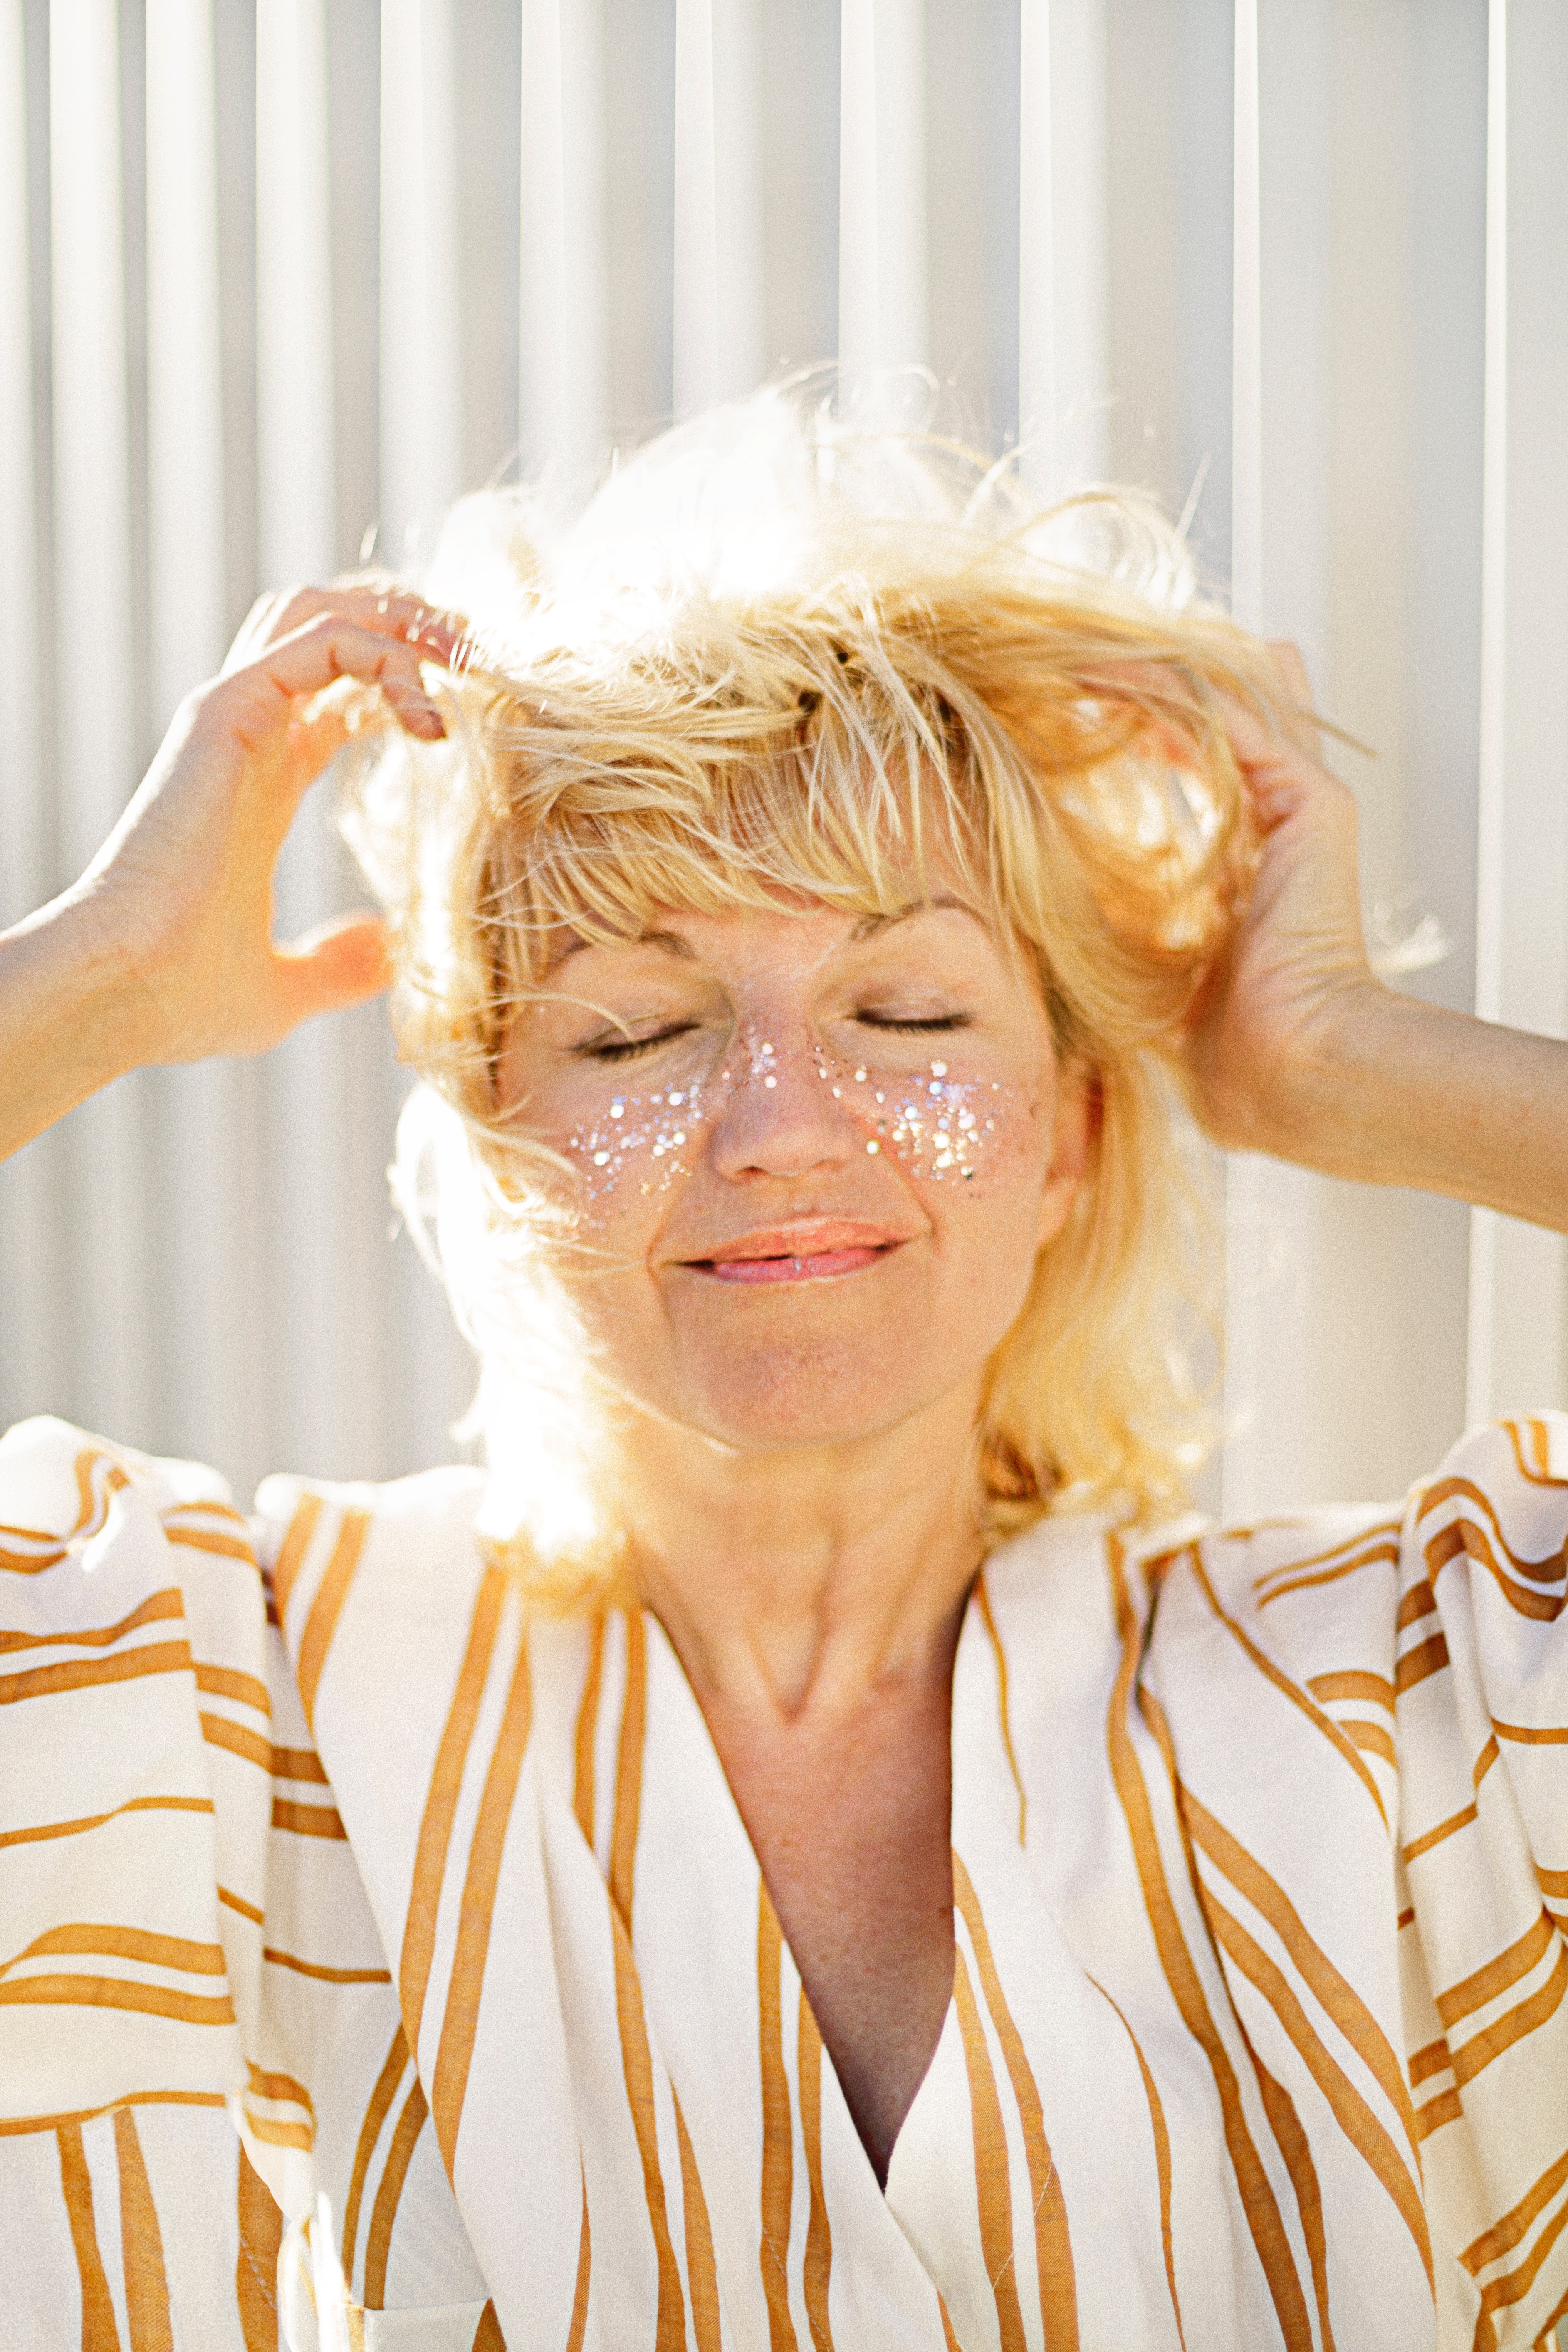
hair, face, blond, skin, beauty, yellow, head, hairstyle, lip, long hair, photography, happy, ear, brown hair, smile, surfer hair